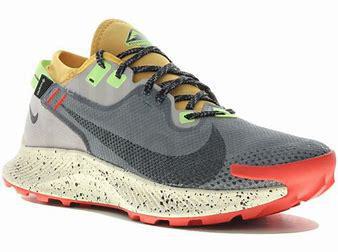
Brand: Nike
Model: Pegasus 2